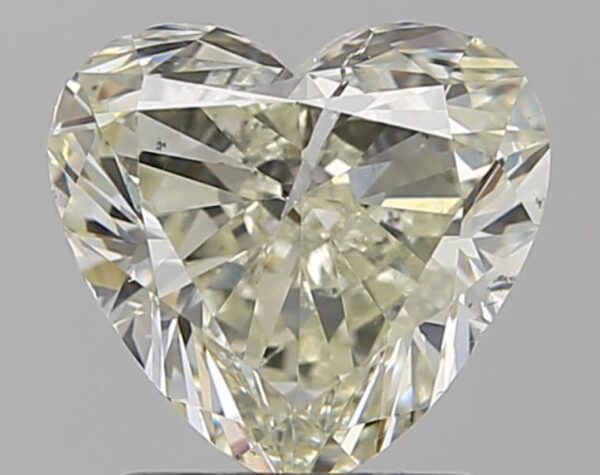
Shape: heart
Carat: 1.5
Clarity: SI2
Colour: K
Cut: VG
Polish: VG
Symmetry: VG
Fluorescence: VSL
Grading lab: IGI
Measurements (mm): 7.13 x 7.64 x 4.11